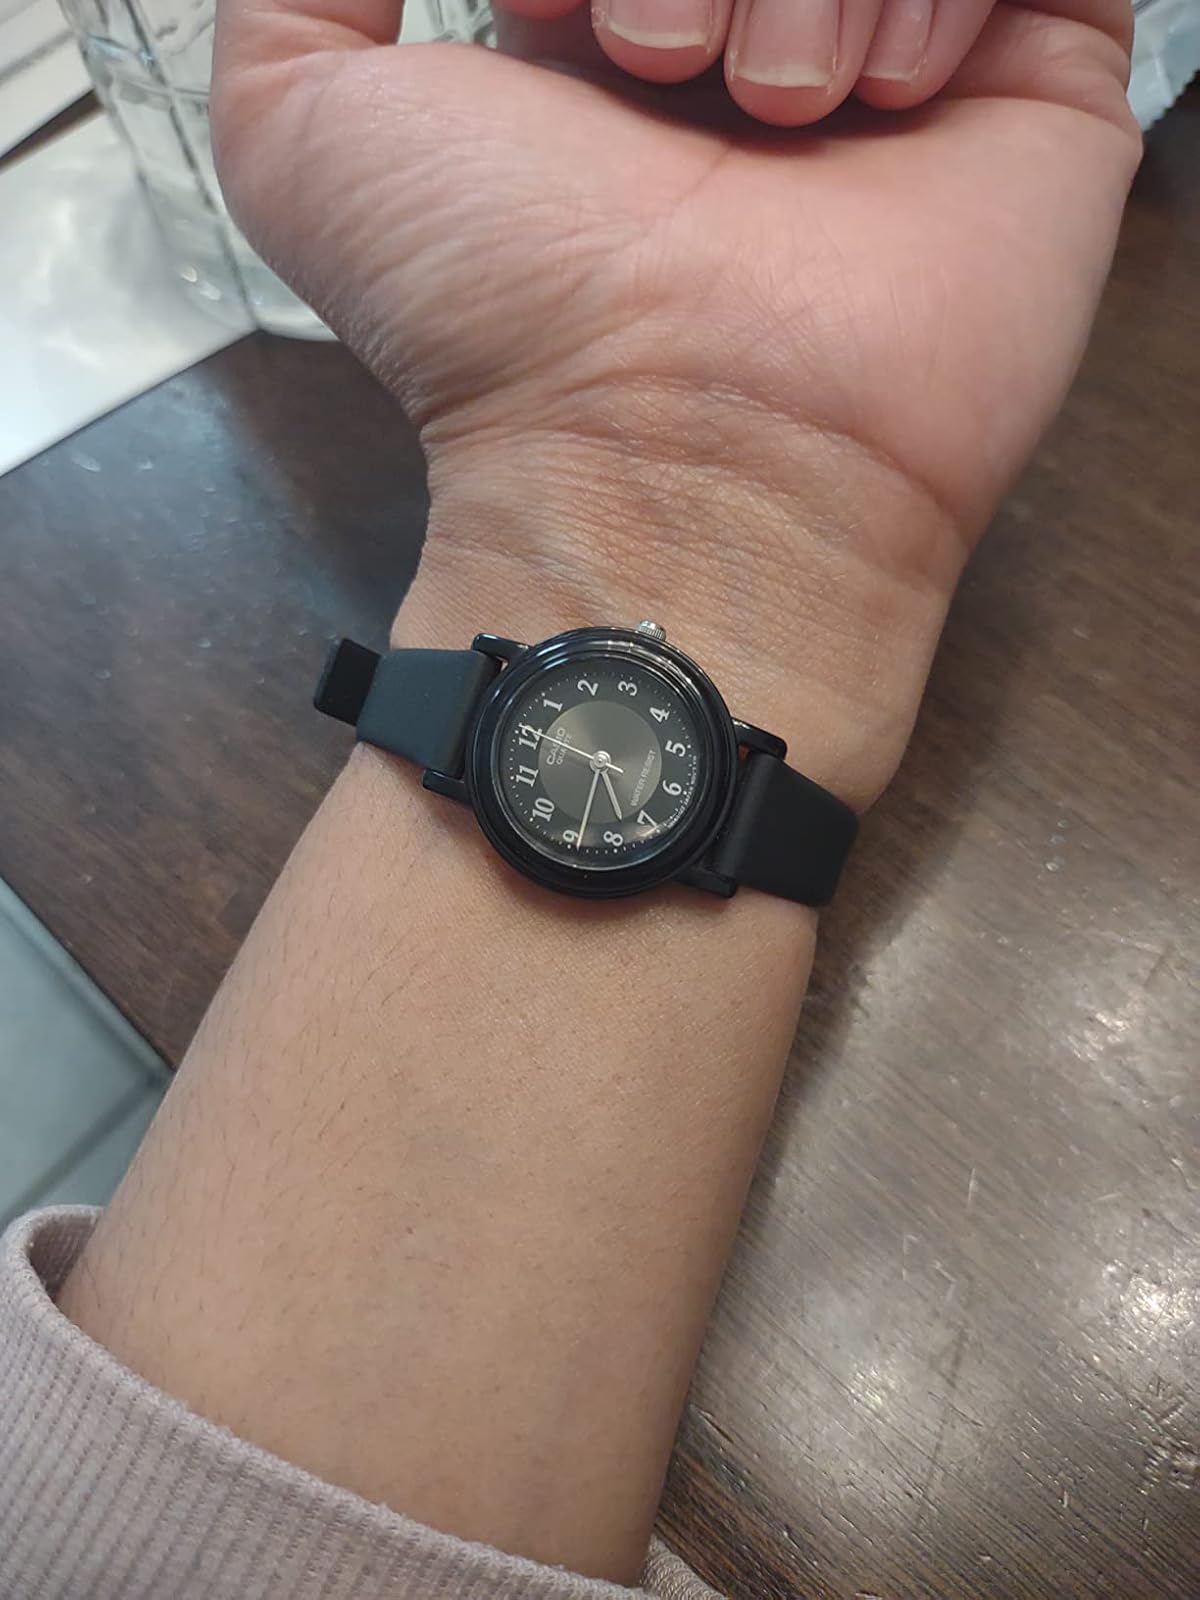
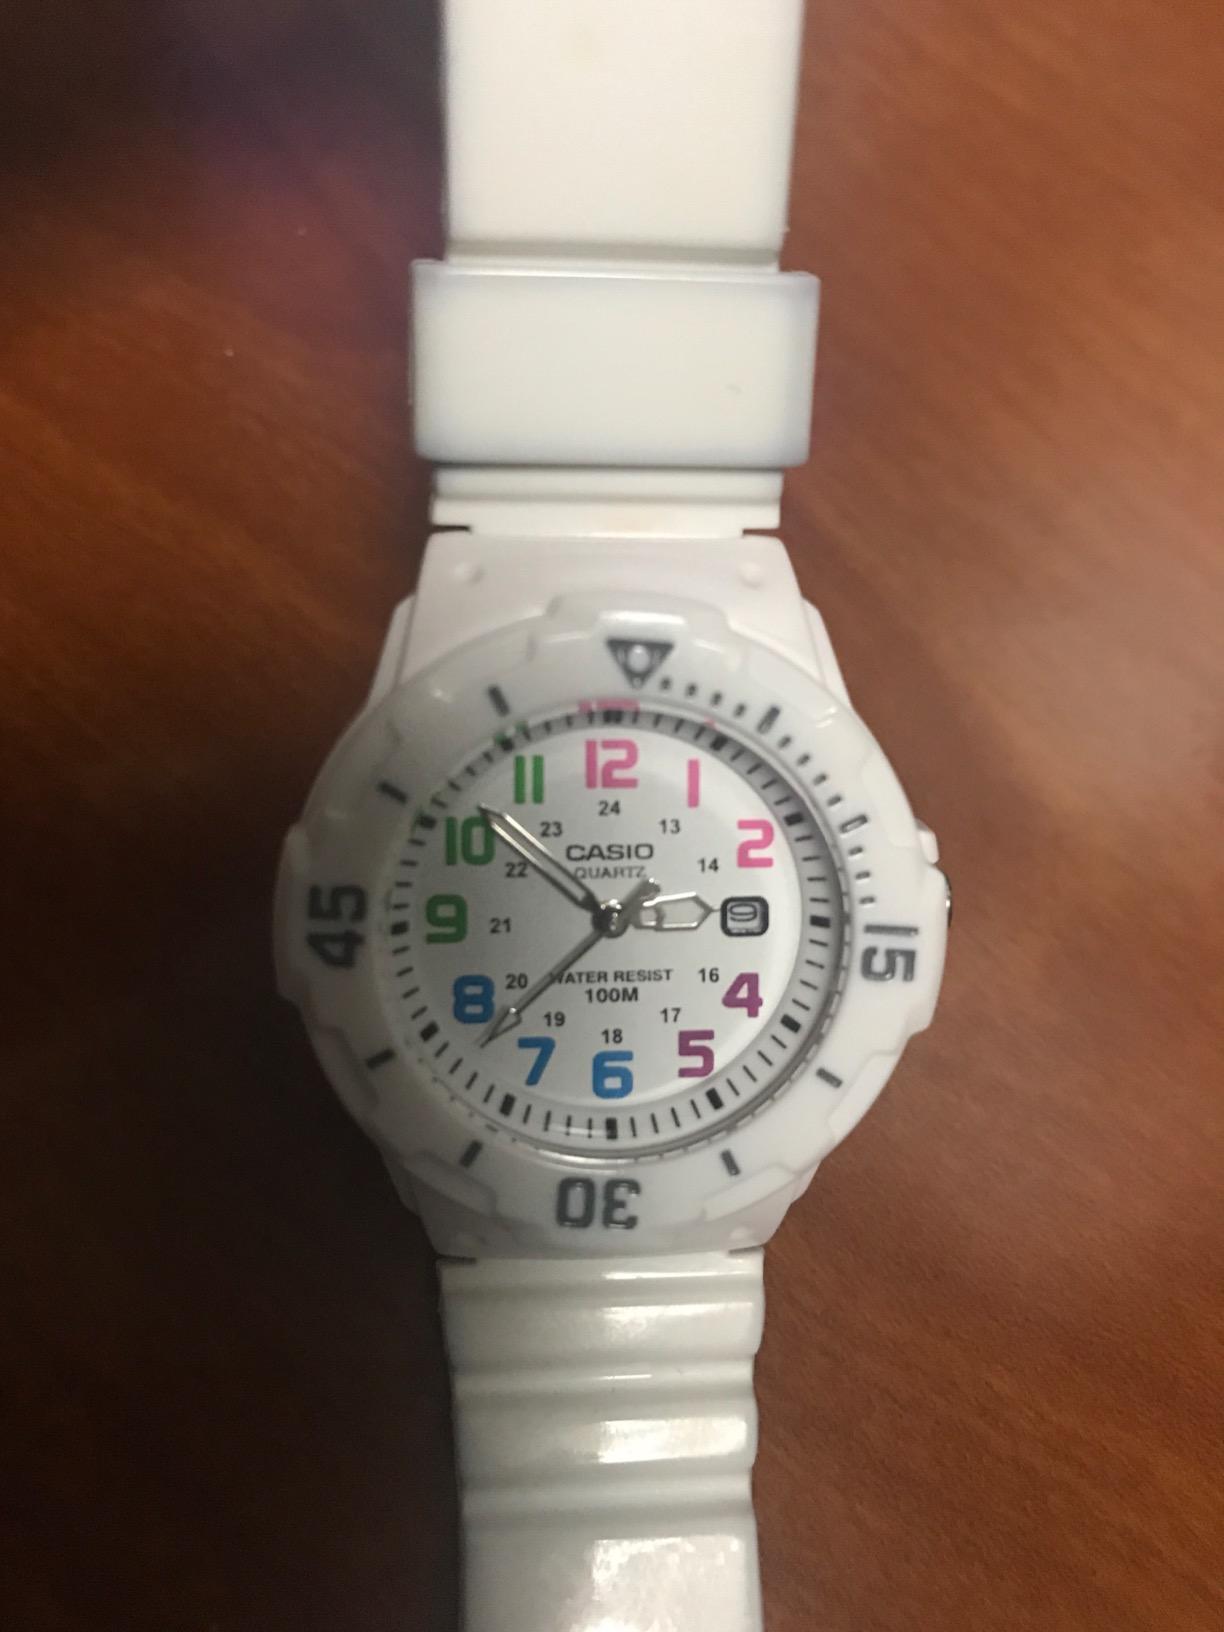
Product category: accessories_watch
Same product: no